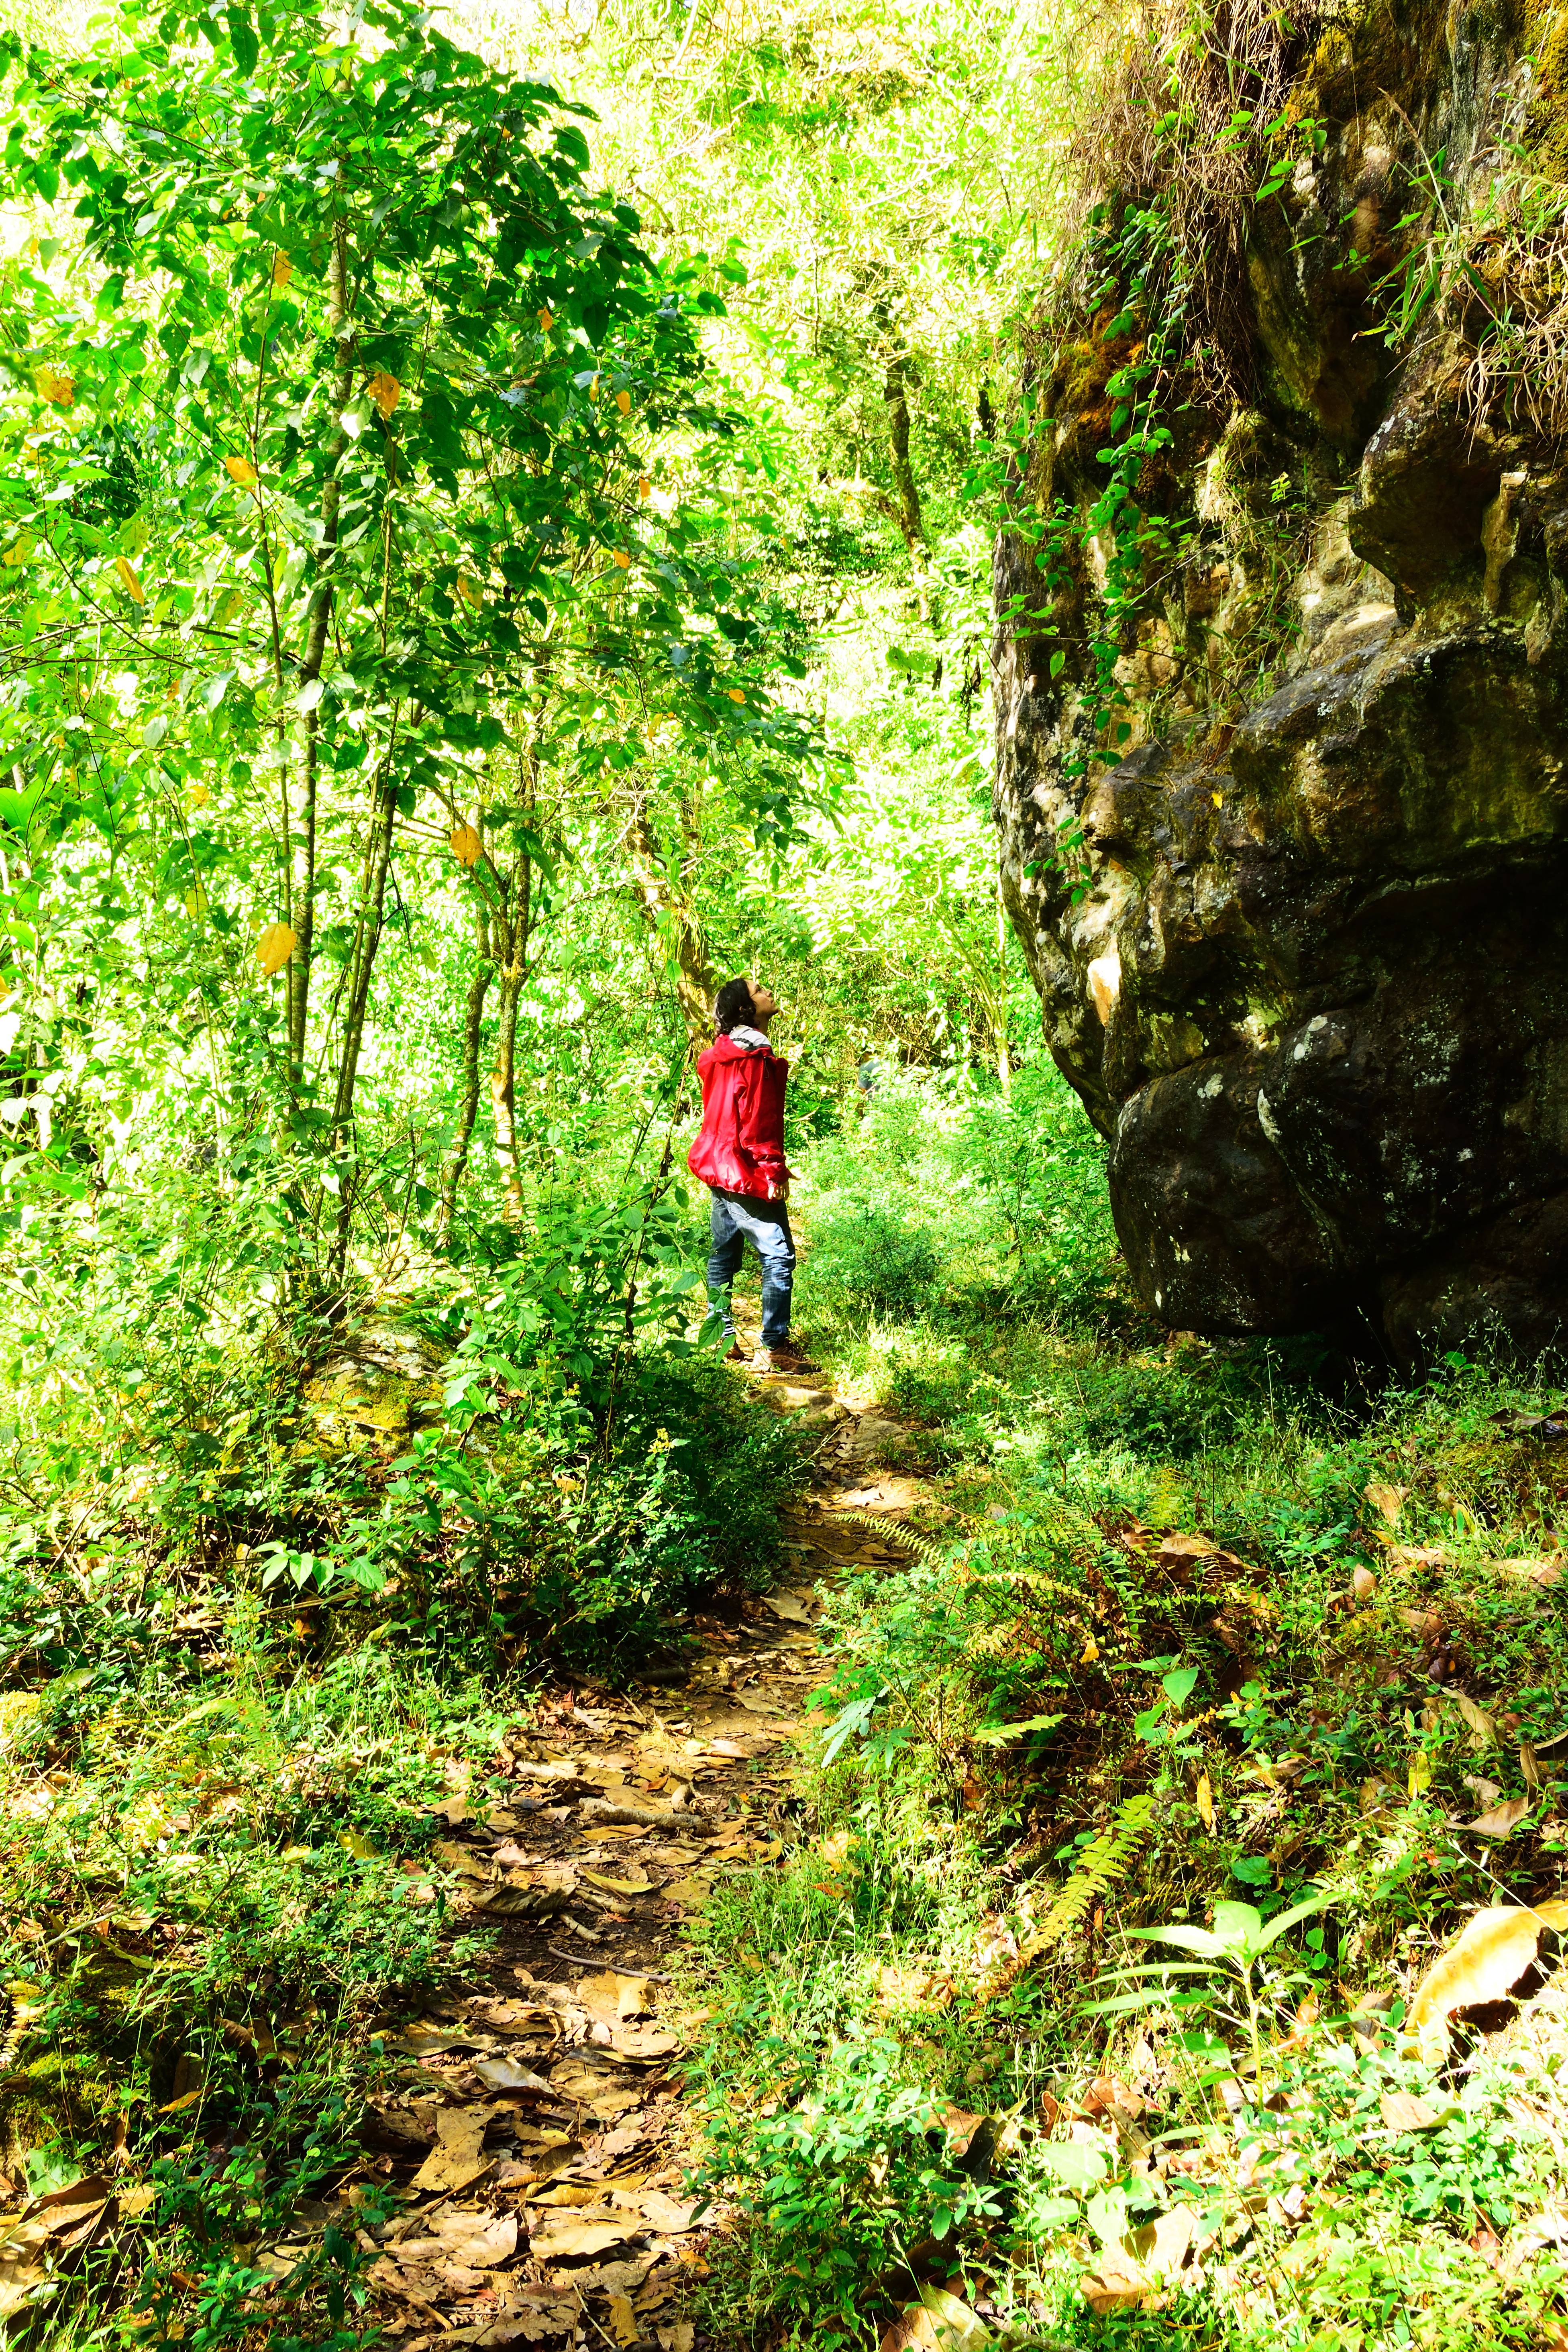
tree, forest, wilderness, walking, hiking, trail, meadow, leaf, adventure, stream, green, jungle, autumn, ridge, rainforest, woodland, habitat, natural environment